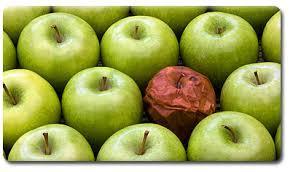
Label: apples